92nd (Gordon Highlanders) Regiment of Foot

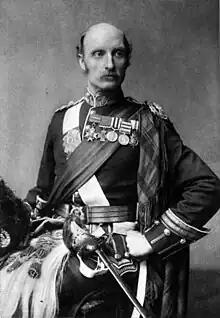
Major George Stewart White VC

The regiment returned to India in 1868. In December 1878, the regiment was ordered to Afghanistan where it was engaged in various security operations following the outbreak of the Second Anglo-Afghan War. In October 1879, it took part in the Battle of Charasiab, where the regiment captured three hills, thereby turning the enemy's flank. Major George White received the Victoria Cross for his part in this action. A further Victoria Cross was won by Lieutenant William Dick-Cunyngham at the Siege of the Sherpur Cantonment on 13 December 1879. At the end of August 1880, the regiment formed part of the force which marched under General Frederick Roberts from Kabul to Kandahar, and at the Battle of Kandahar on 1 September 1880, formed part of the 1st Brigade, which led the advance in sweeping the enemy out of the closely wooded enclosures along the western slopes of the hill on which the village of Gundi Mullah Sahibdad stood.